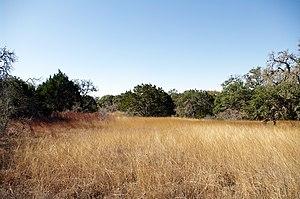
L'aire naturelle d'État du Hill Country est une aire protégée américaine située dans les comtés de Bandera et Medina, au Texas. Ce parc d'État protégeant une petite fraction du Hill Country acquise en 1976 a ouvert en 1984.